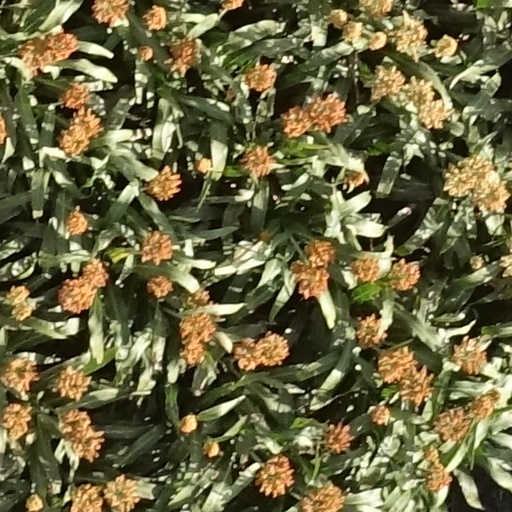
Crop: sorghum